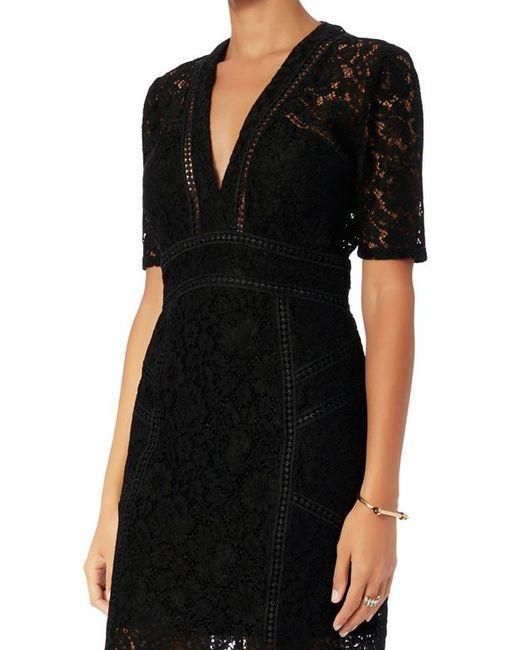
Schwarzes, tief geschnittenes Abendkleid mit V-Ausschnitt und kurzen Ärmeln aus Spitze